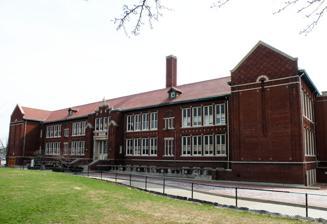
Building: Dilworth Elementary School (Pittsburgh, Pennsylvania)
Country: United States of America
Year built: 1914
United States historic place Dilworth Elementary School U.S. National Register of Historic Places City of Pittsburgh Historic Structure Pittsburgh Landmark – PHLF Show map of Pittsburgh Show map of Pennsylvania Show map of the United States Location 6200 Stanton Ave., Pittsburgh, Pennsylvania Coordinates 40°28′5.57″N 79°55′2.96″W / 40.4682139°N 79.9174889°W / 40.4682139; -79.9174889 Area 2.1 acres (0.85 ha) Built 1915 Architect Vrydaugh & Wolfe; Dawson Construction Co. Architectural style Tudor Revival , Jacobean Revival MPS Pittsburgh Public Schools TR NRHP reference No. 86002663 Significant dates Added to NRHP September 30, 1986 Designated CPHS November 30, 1999 Designated PHLF 1997 The Dilworth Elementary School in Pittsburgh, Pennsylvania , is a historic school building, completed in April 1915. As of March 2015 [update] it is a traditional Magnet school for pre-kindergarten through the fifth grade in the Pittsburgh Public Schools system. It was listed on the National Register of Historic Places in 1986. History The school is named for the Dilworth family.  William Dilworth (1791-1871) is credited with providing a school and teacher on Mt. Washington in the 1820s.  Mary Parry Dilworth, widow of descendant John S. Dilworth later donated the land on which the Dilworth school was built.  The architects, Martin U. Vrydaugh and Thomas B. Wolfe, also designed churches and homes for wealthy patrons, including the Calvary United Methodist Church .  The school was designed three years after the Pittsburgh and Allegheny City school boards where merged. The building is brick, H-shaped, and 2 + 1 ⁄ 2 stories high.  It was a consciously elegant design, stylistically unique in the city when built, echoing European school designs.  It included kindergarten and basement play spaces as were becoming essential at the time; but here the playrooms did not receive as much design attention as such elements would later on, and were not particularly functional.   An auditorium was added in 1927 and was well designed for its intended use with a full stage, and directly accessible without entering the main portion of the school. References